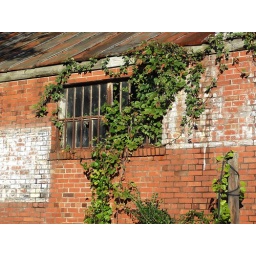
old building in orchard hill in spalding county georgia